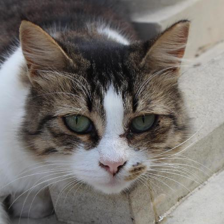
Label: animals